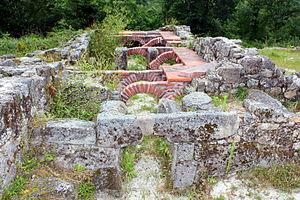
Aquis Originis est l'un des onze mansio bordant la Via Nova, route romaine reliant Bracara Augusta à Astúrica Augusta à l'époque de l'empire romain et qui traverse en diagonale l'actuelle province de Ourense en Galice, Espagne.